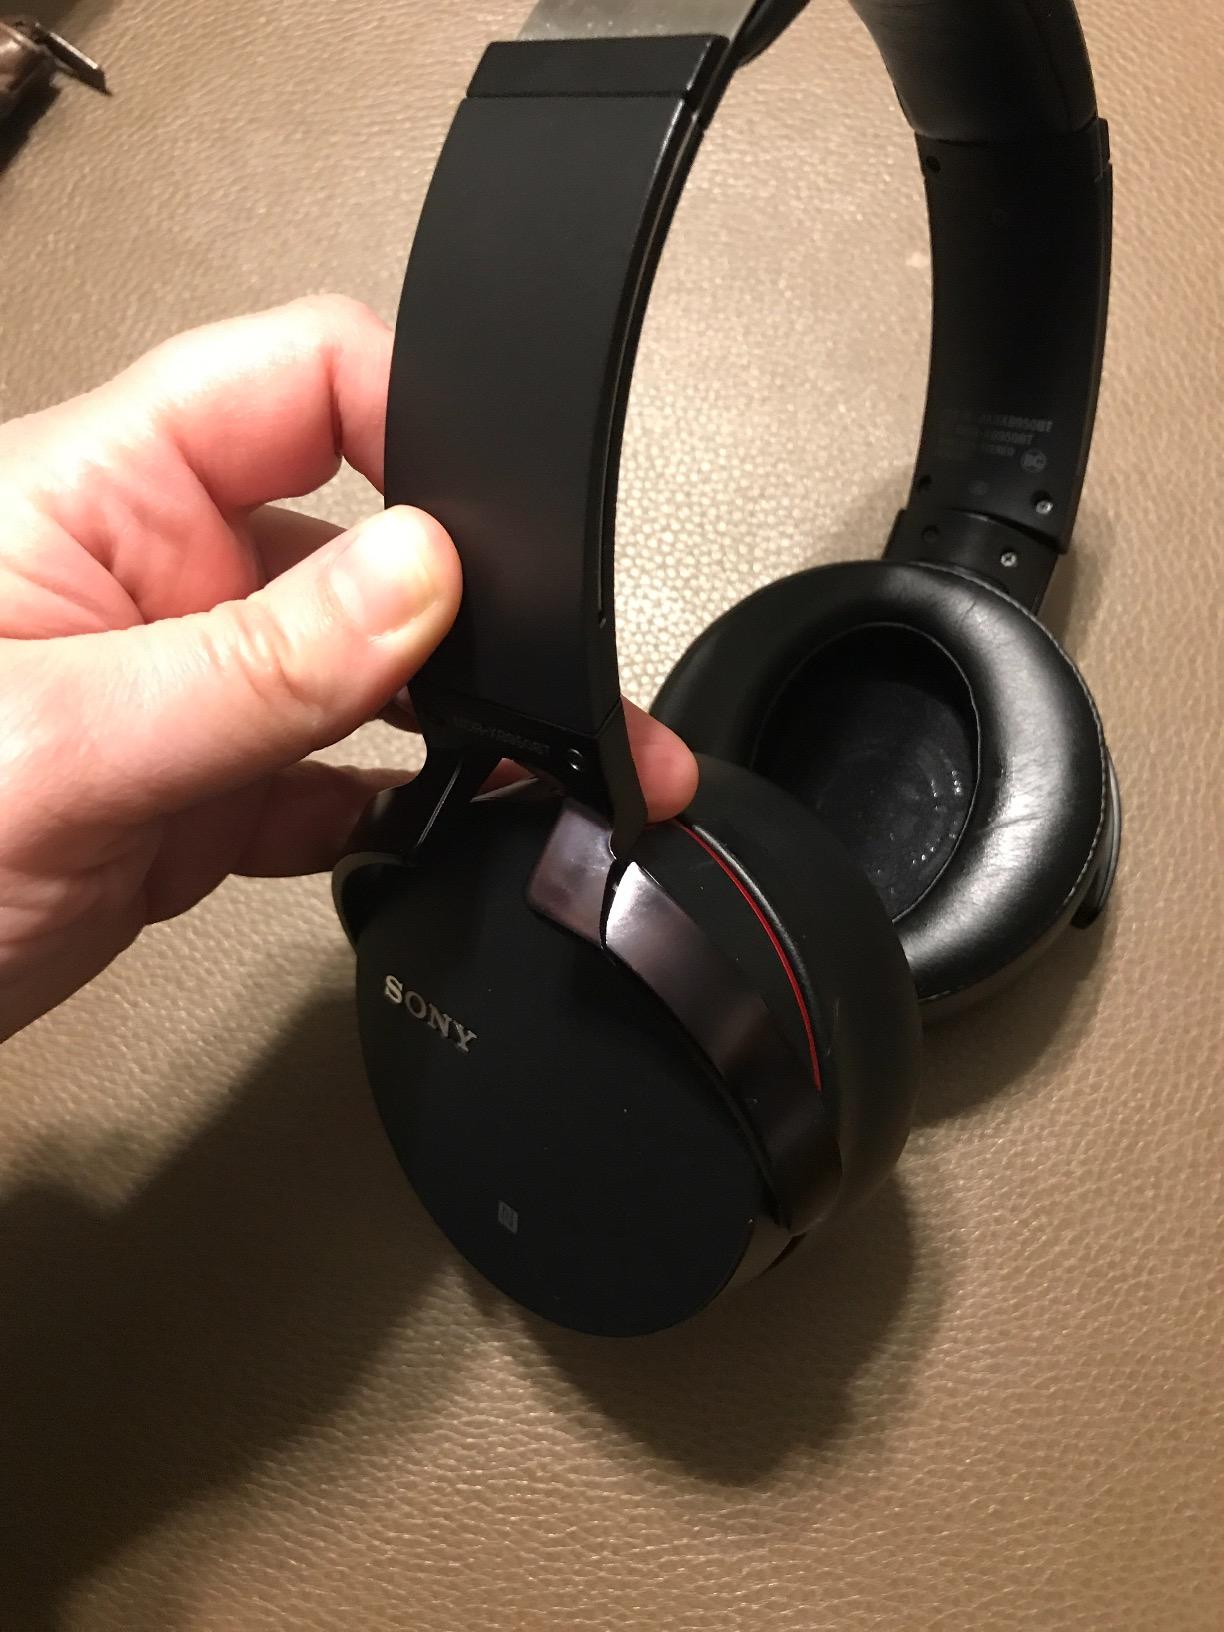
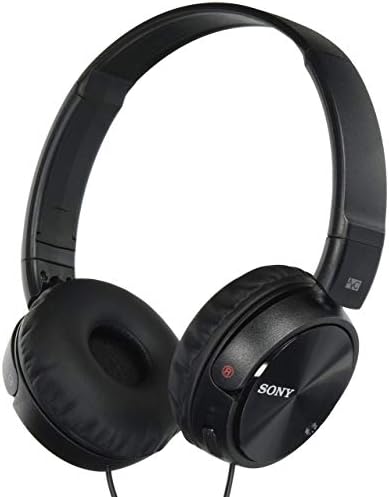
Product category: headphones
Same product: no